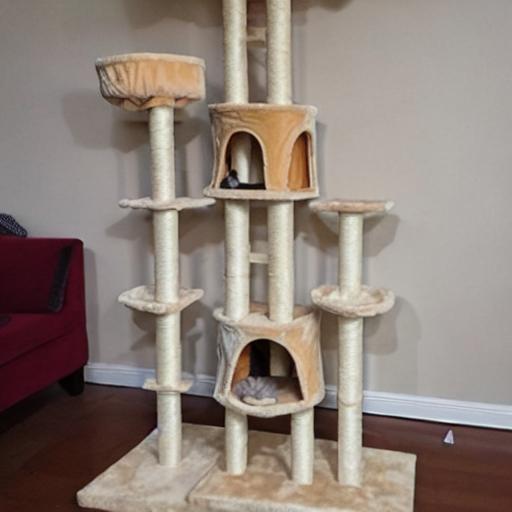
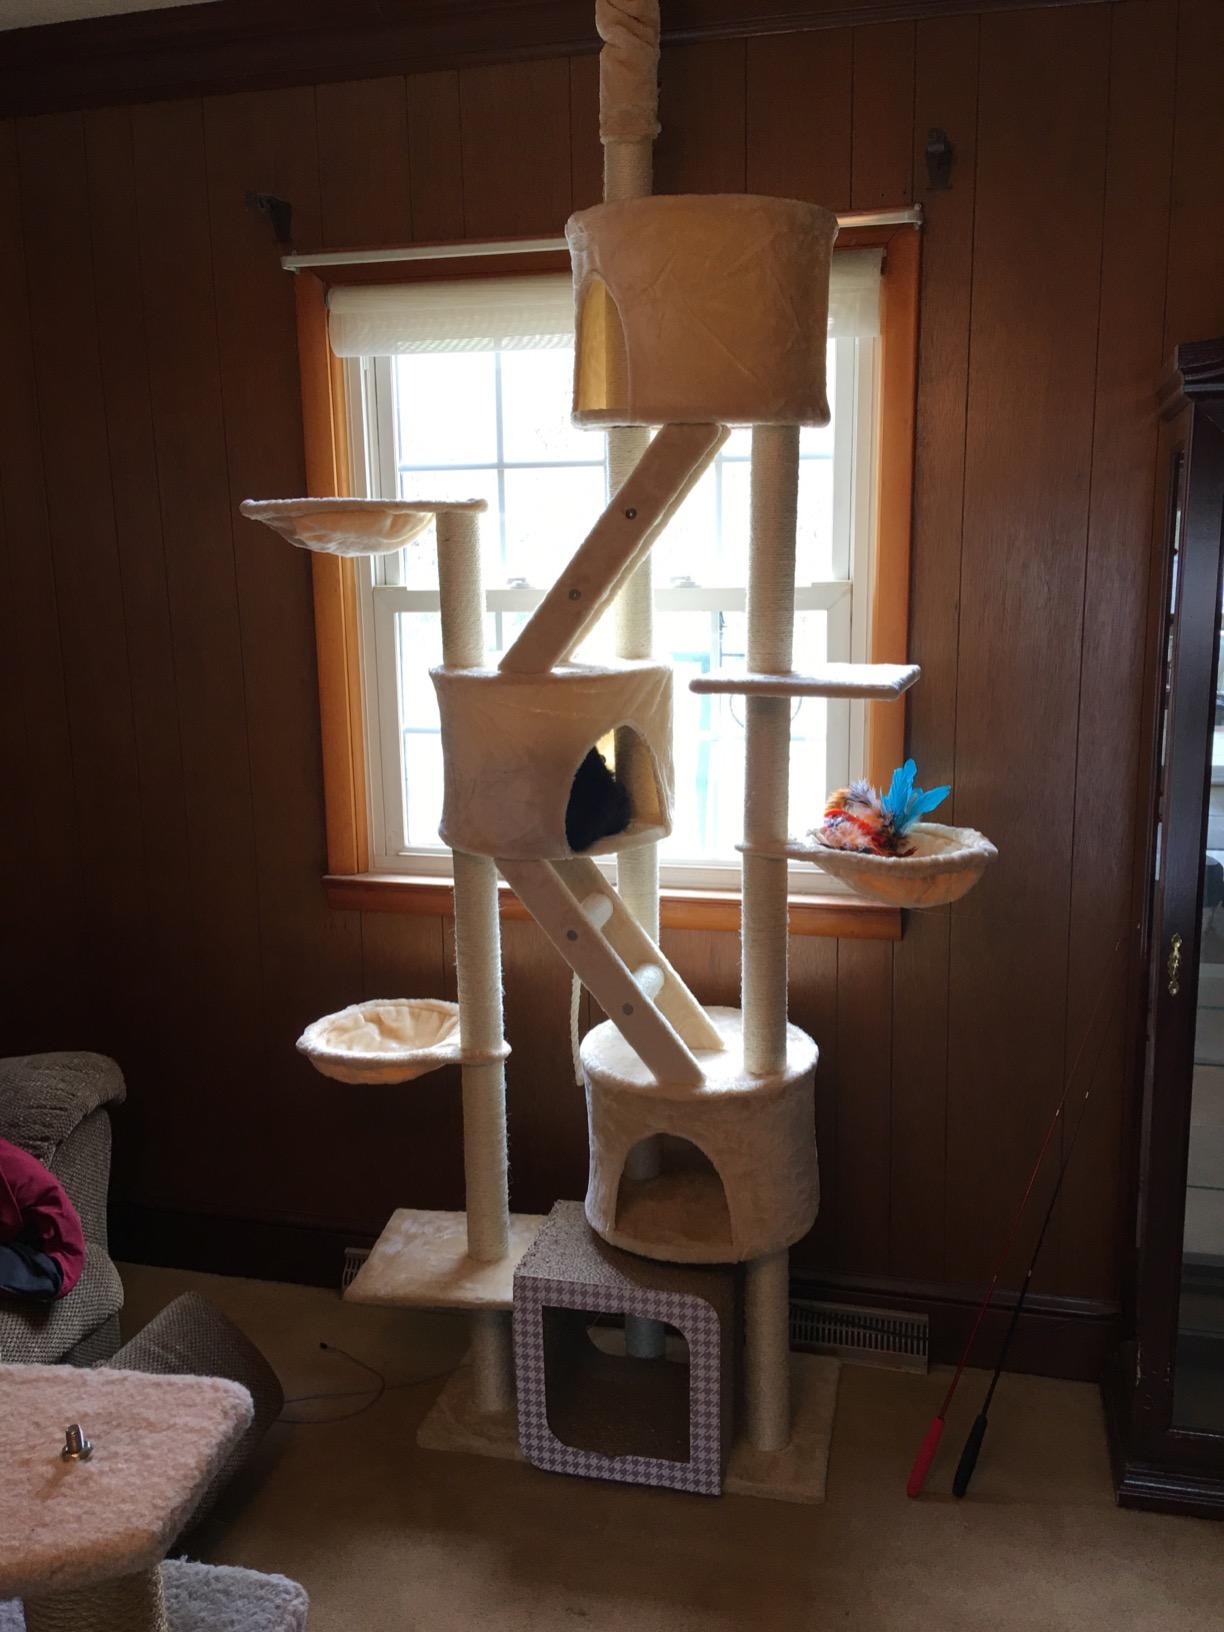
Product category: items_cat tree
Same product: no